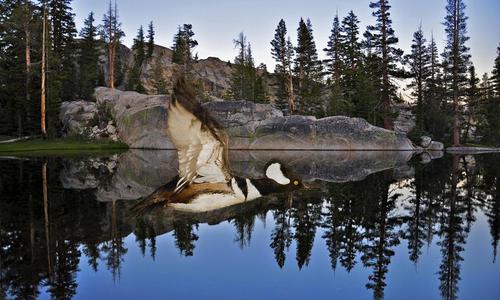
Bird species: Hooded_Merganser
Bird type: waterbird
Background: water